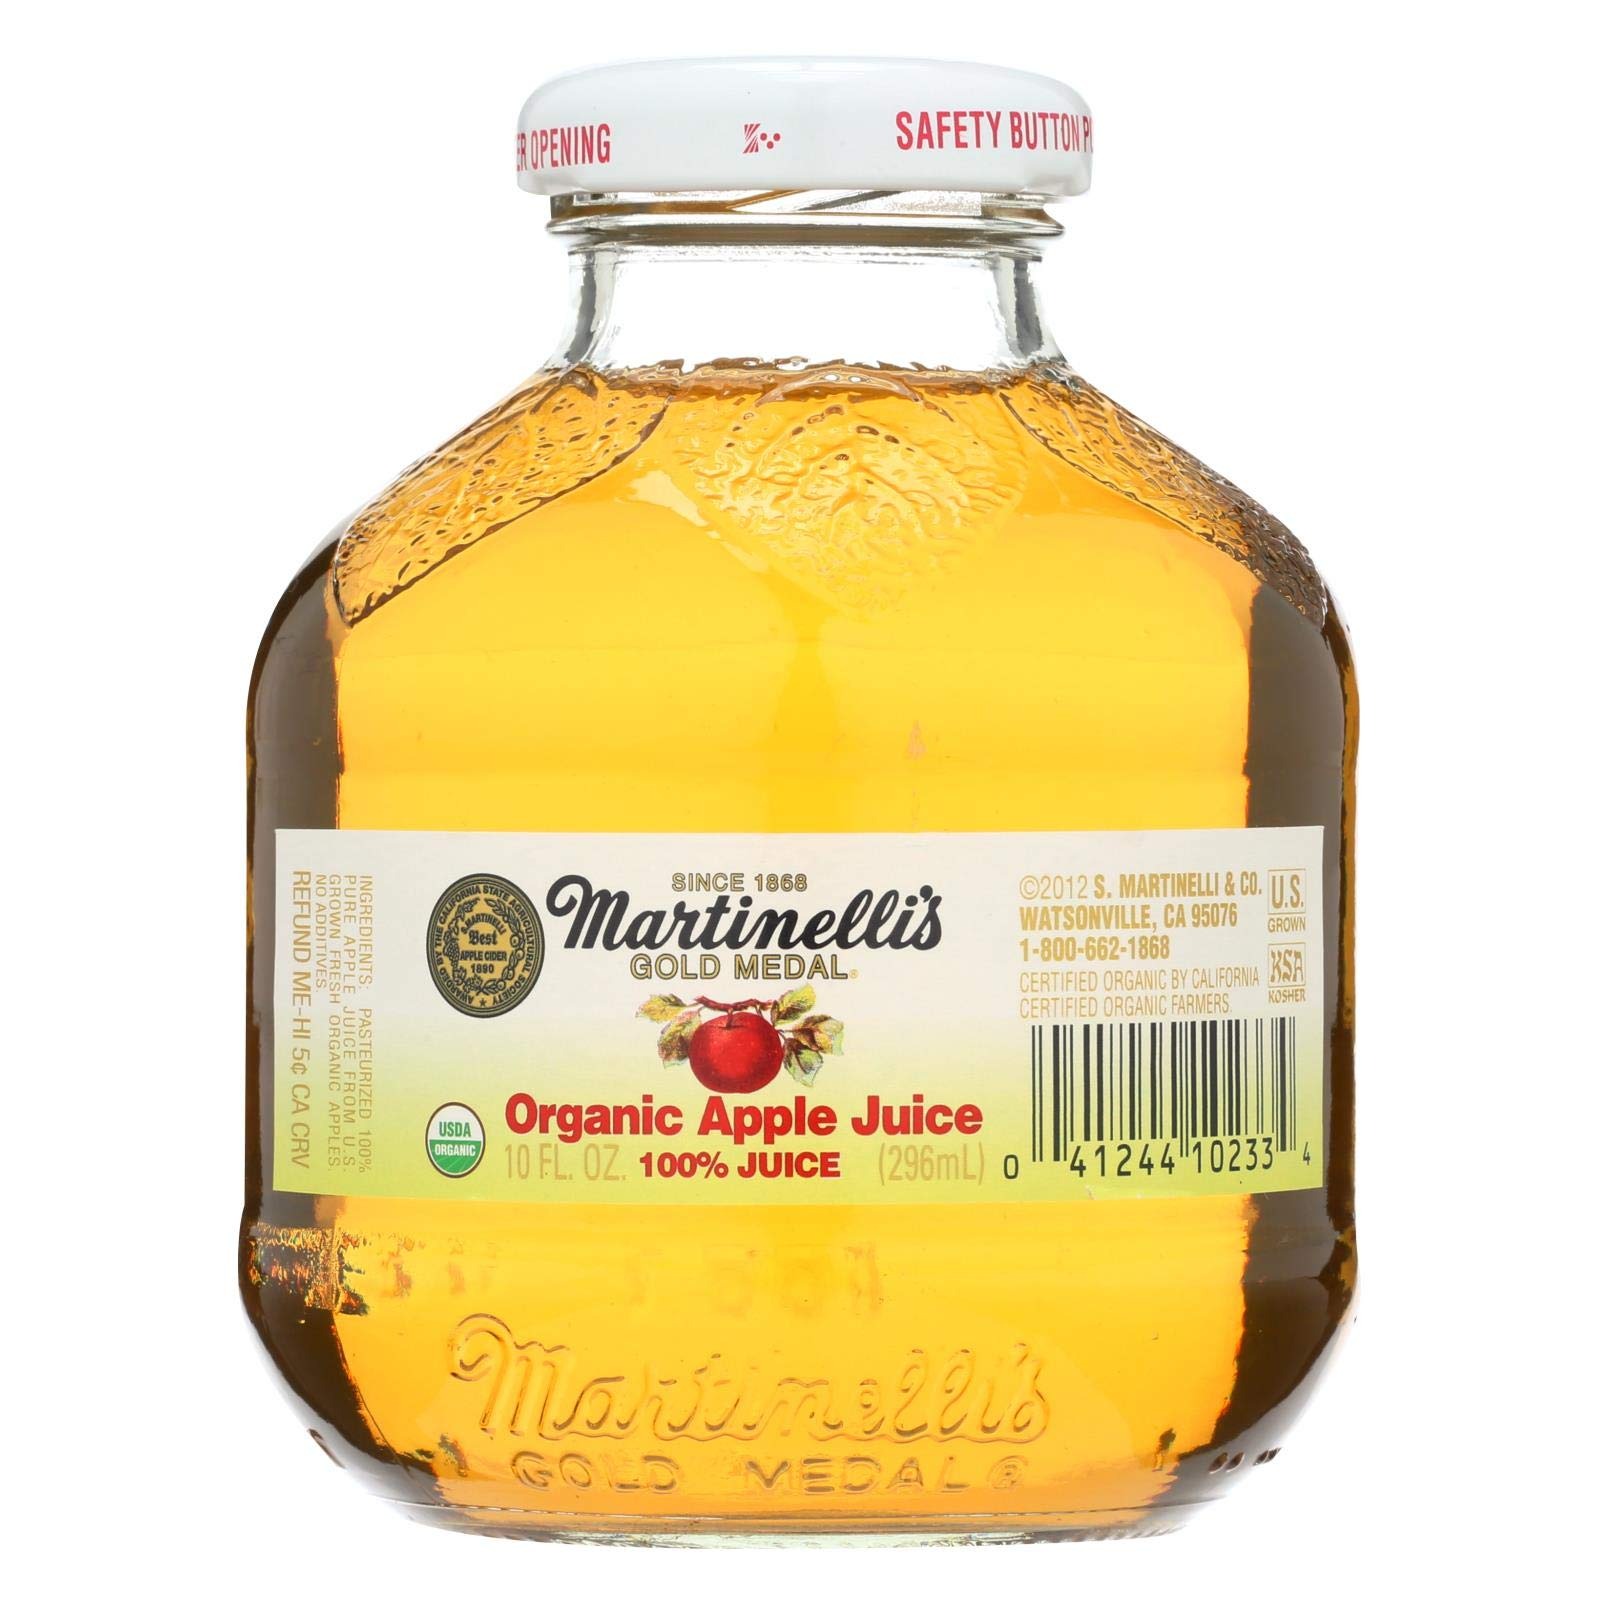
Item Name: Martinelli's Organic Juice - Apple - Case of 12 - 10 oz.
Bullet Point 1: Martinelli's Organic Juice - Apple - Case of 12 - 10 oz.
Bullet Point 2: BEVERAGE,JUICE/NECTAR/CONCENTR
Value: 120.0
Unit: Fl Oz

Price: 41.445